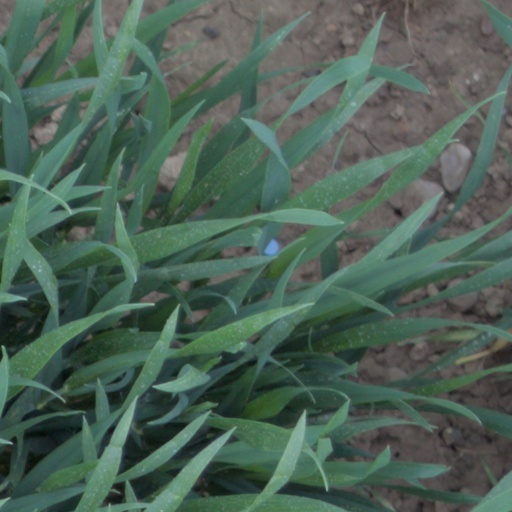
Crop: wheat